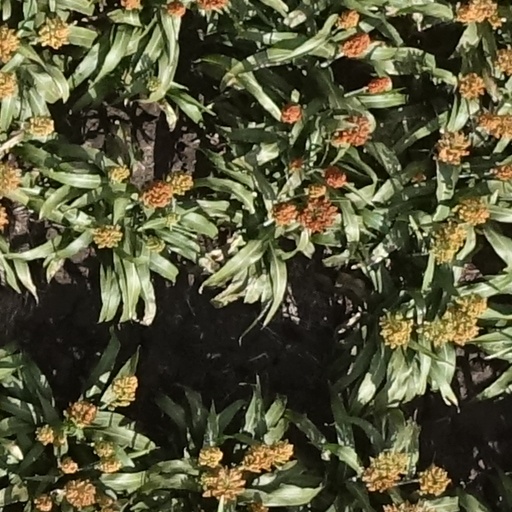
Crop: sorghum